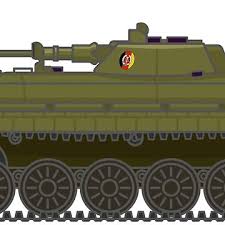
Label: BMP